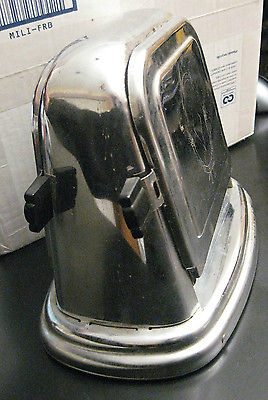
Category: toaster